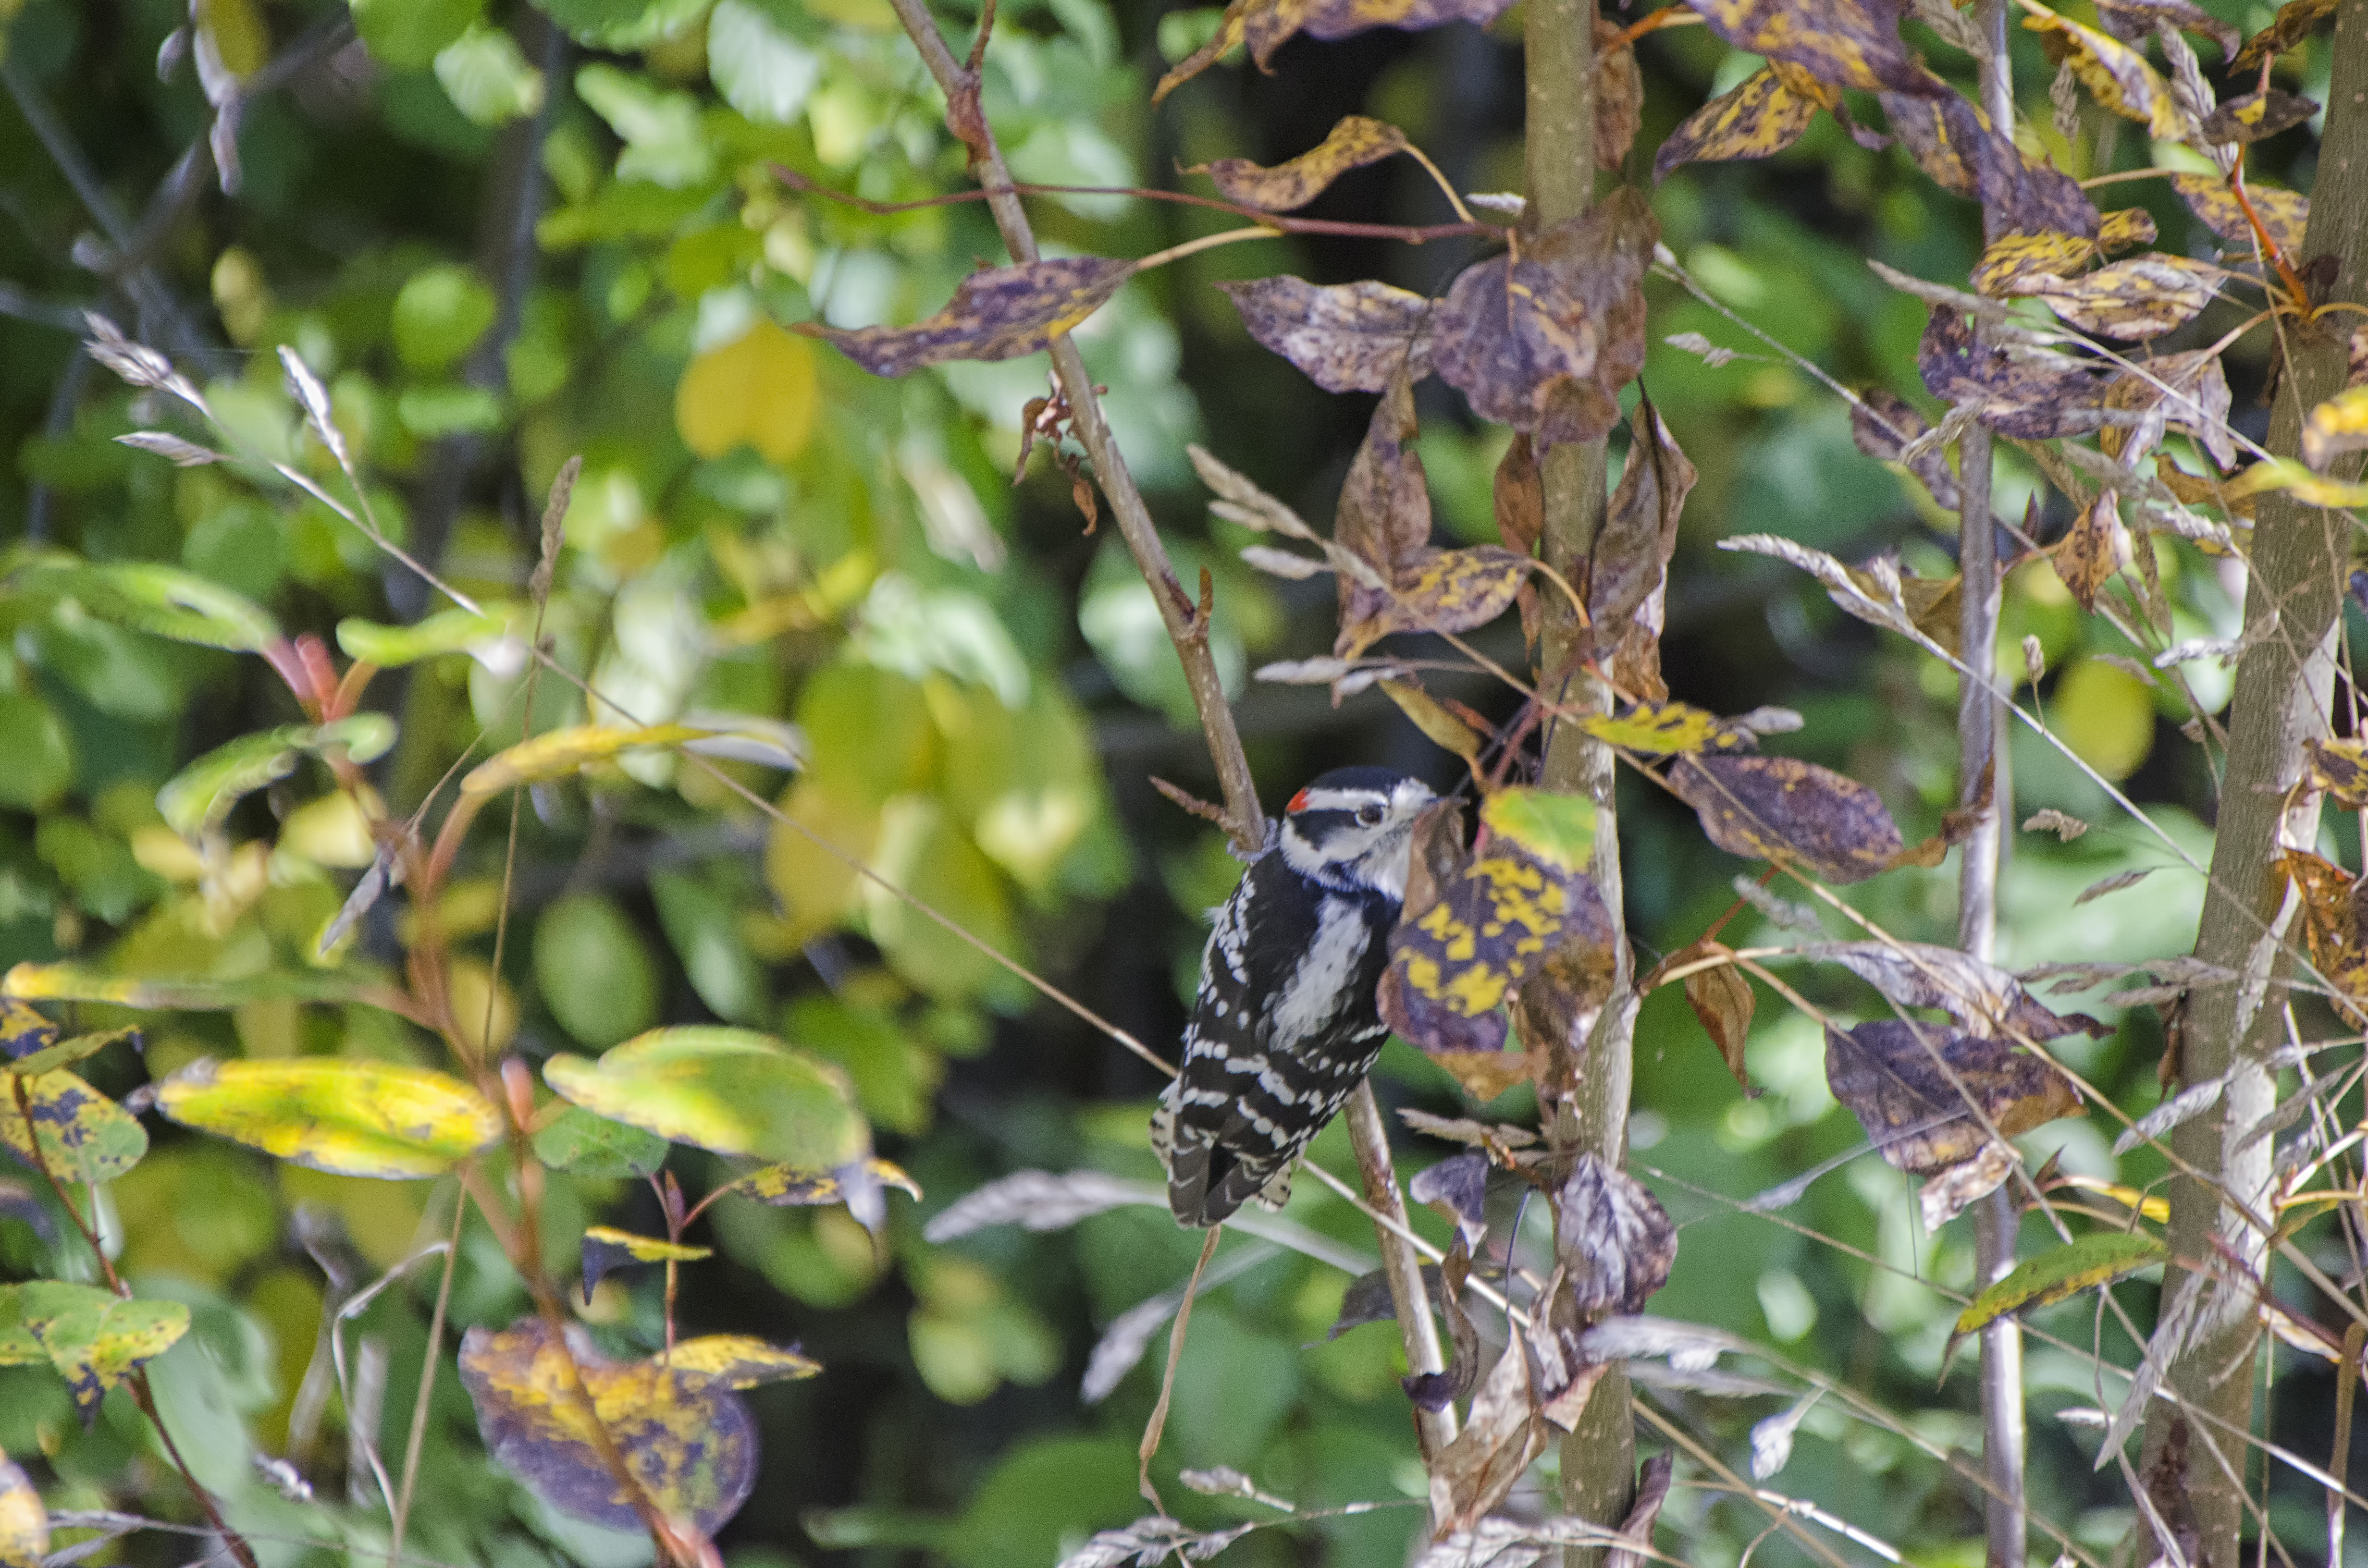
branch, bird, leaf, flower, wildlife, insect, botany, flora, fauna, invertebrate, canada, shrub, quebec, woodpecker, sherbrooke, oiseau, pic, mineur, downy